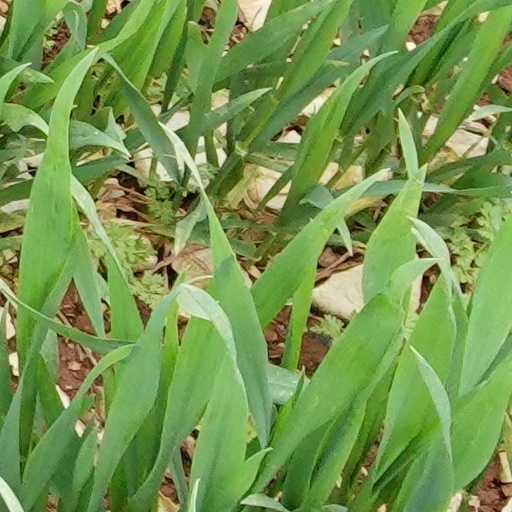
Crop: wheat